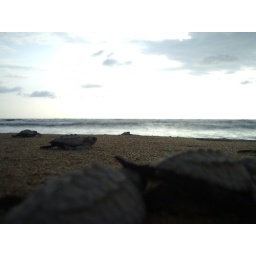
OCT '08. A week at on the beach in Mexico rescuing turtles with my nieces and their parents.